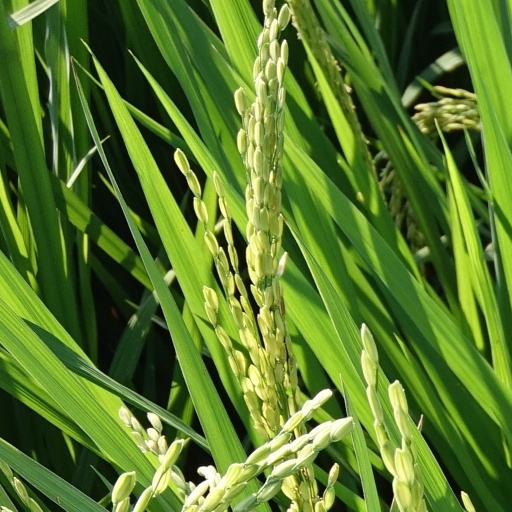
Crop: rice